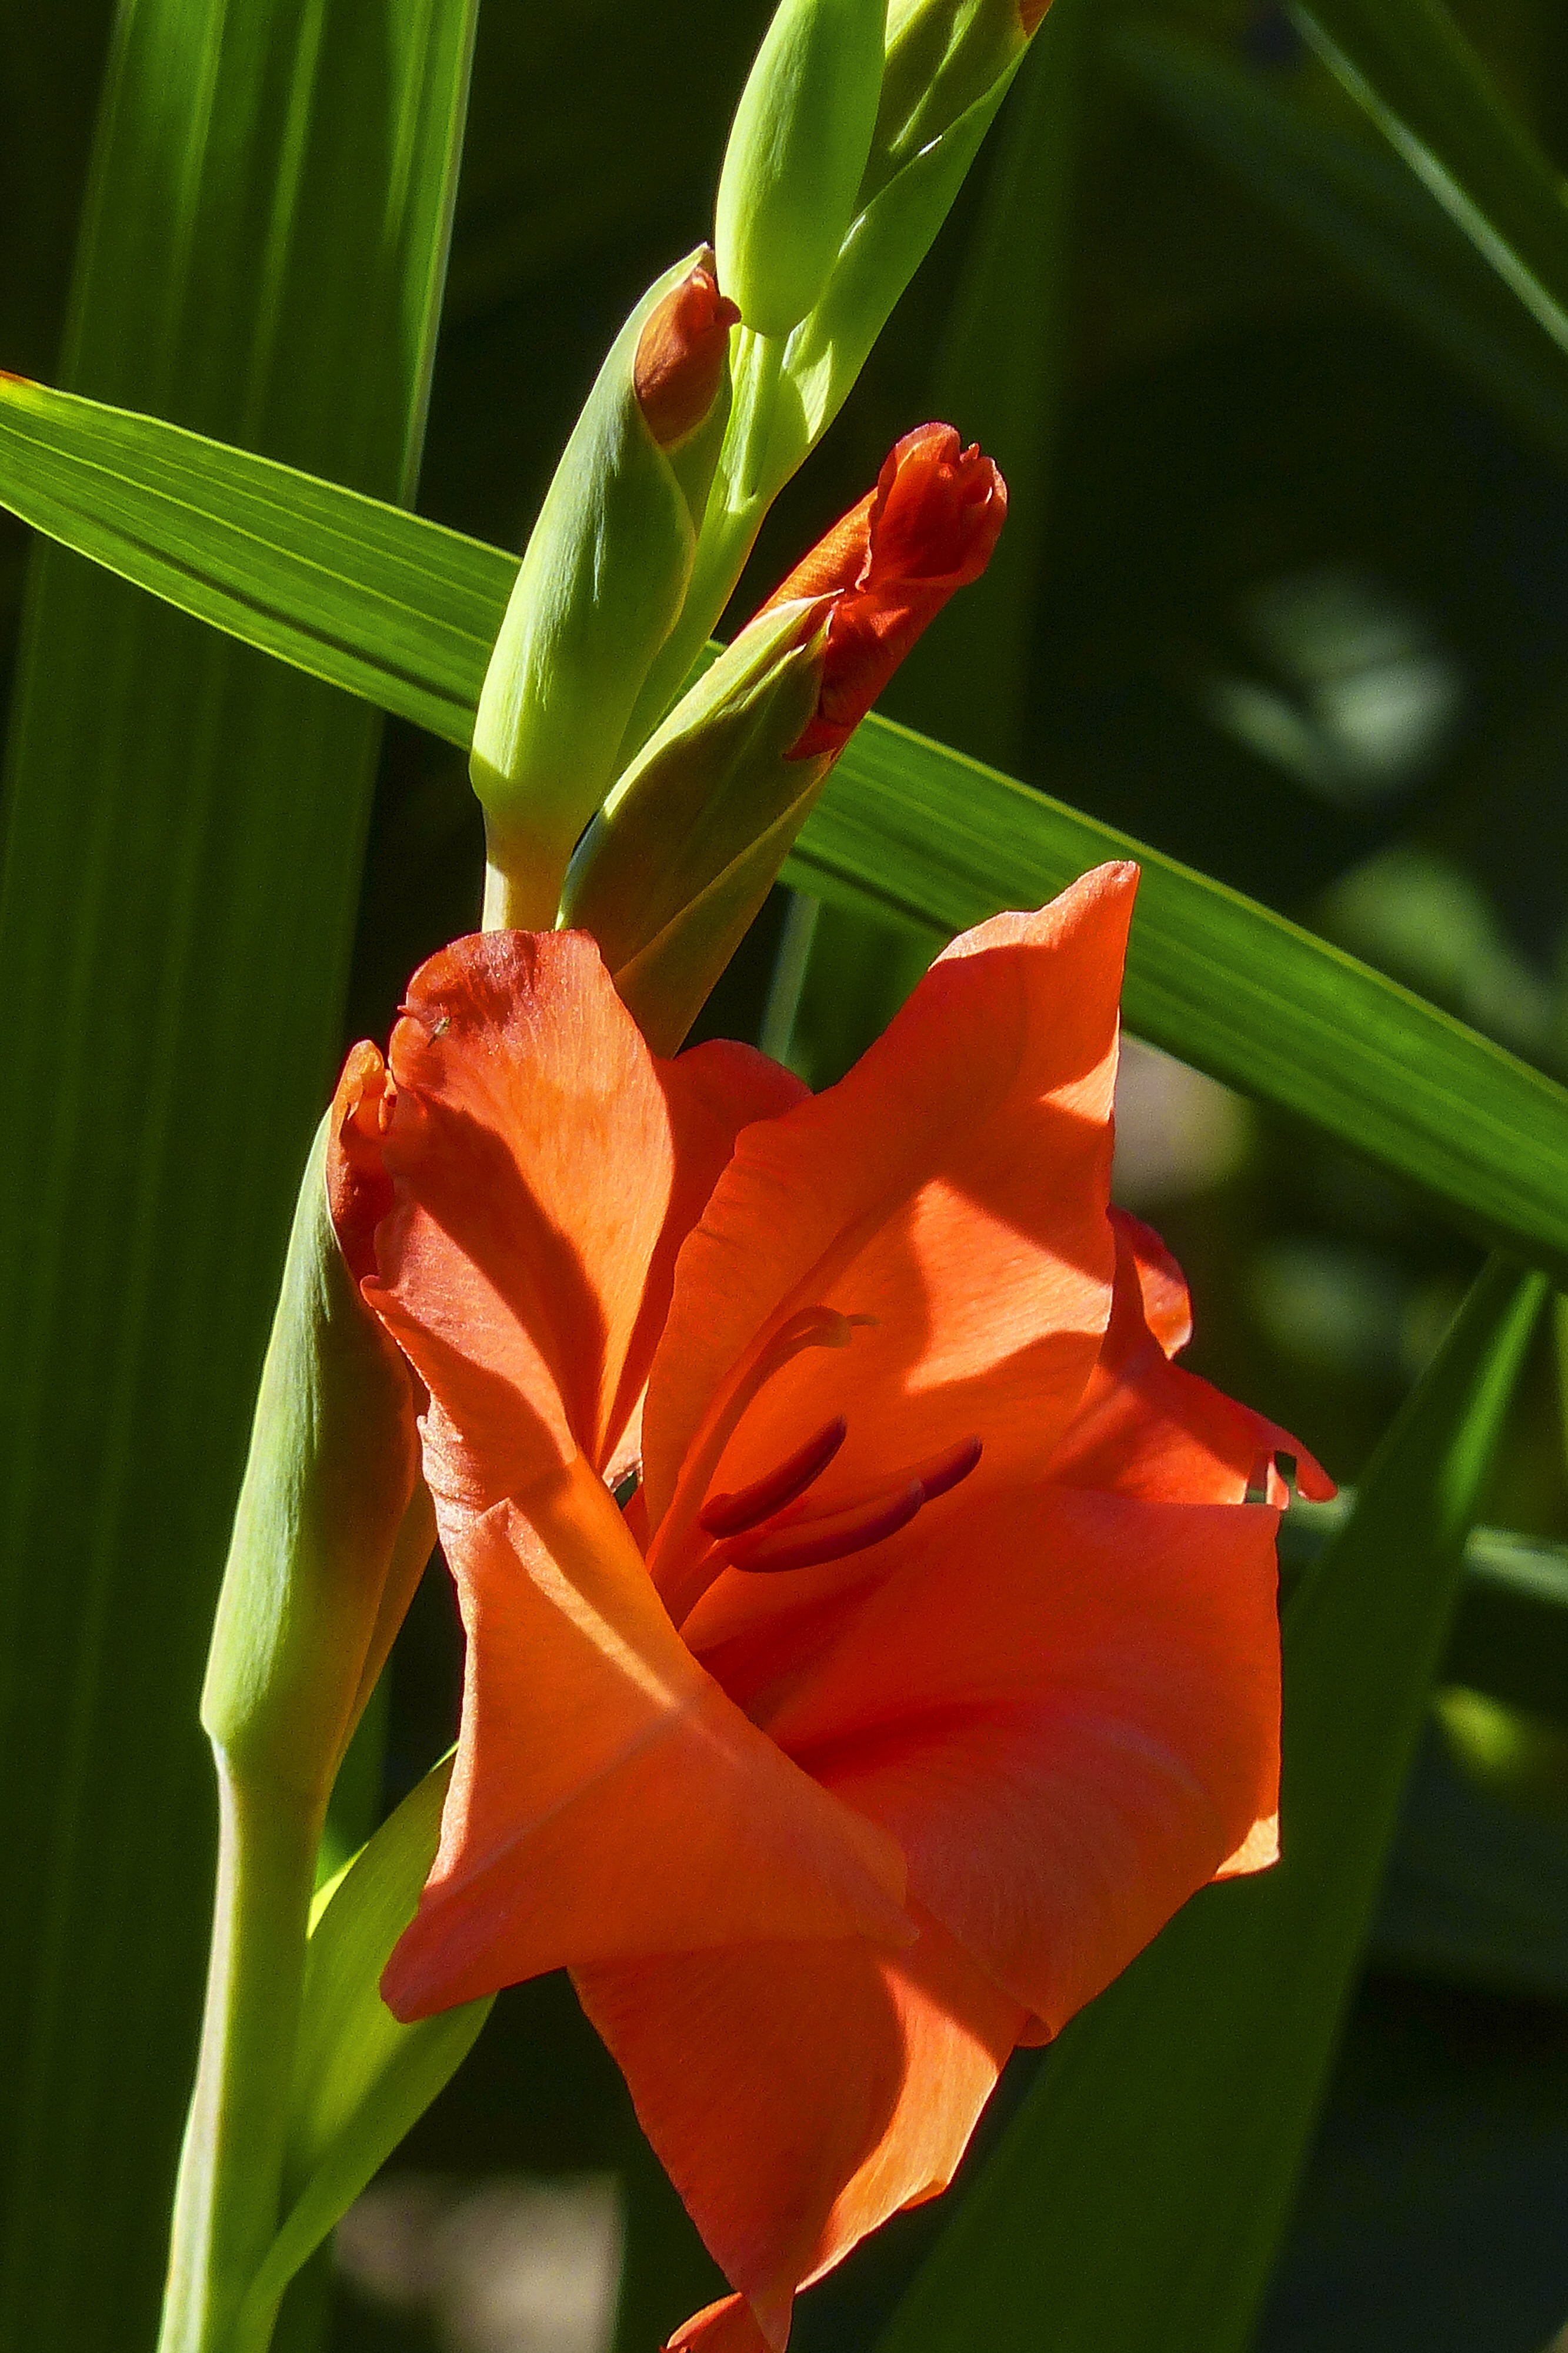
nature, plant, leaf, flower, petal, bloom, summer, tulip, green, red, botany, garden, flora, close up, buds, iridaceae, gladiolus, macro photography, flowering plant, sword flower, canna lily, plant stem, land plant, canna family